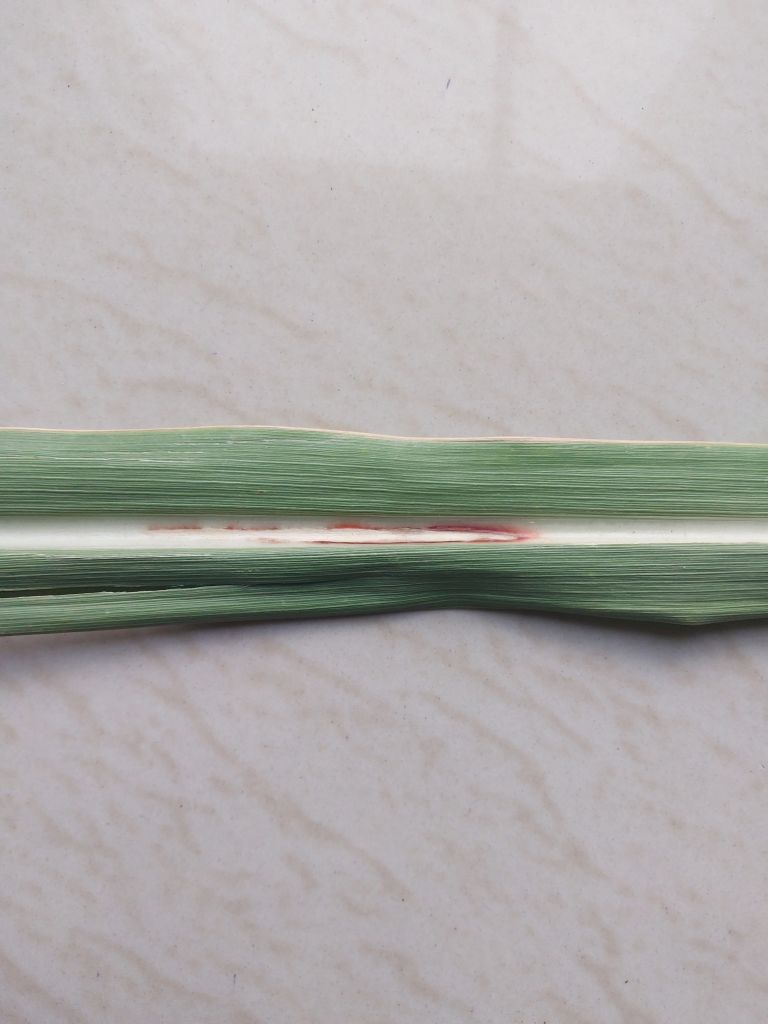
Label: Brown Spot